Antoni Kamieński

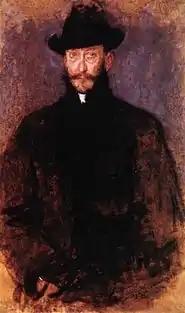
Antoni Kamieński; portrait by Olga Boznańska (1899)

Antoni Kamieński (21 July 1860, Yarilovka, Grodno Governorate – 12 September 1933, Warsaw) was a Polish painter, illustrator and engraver.